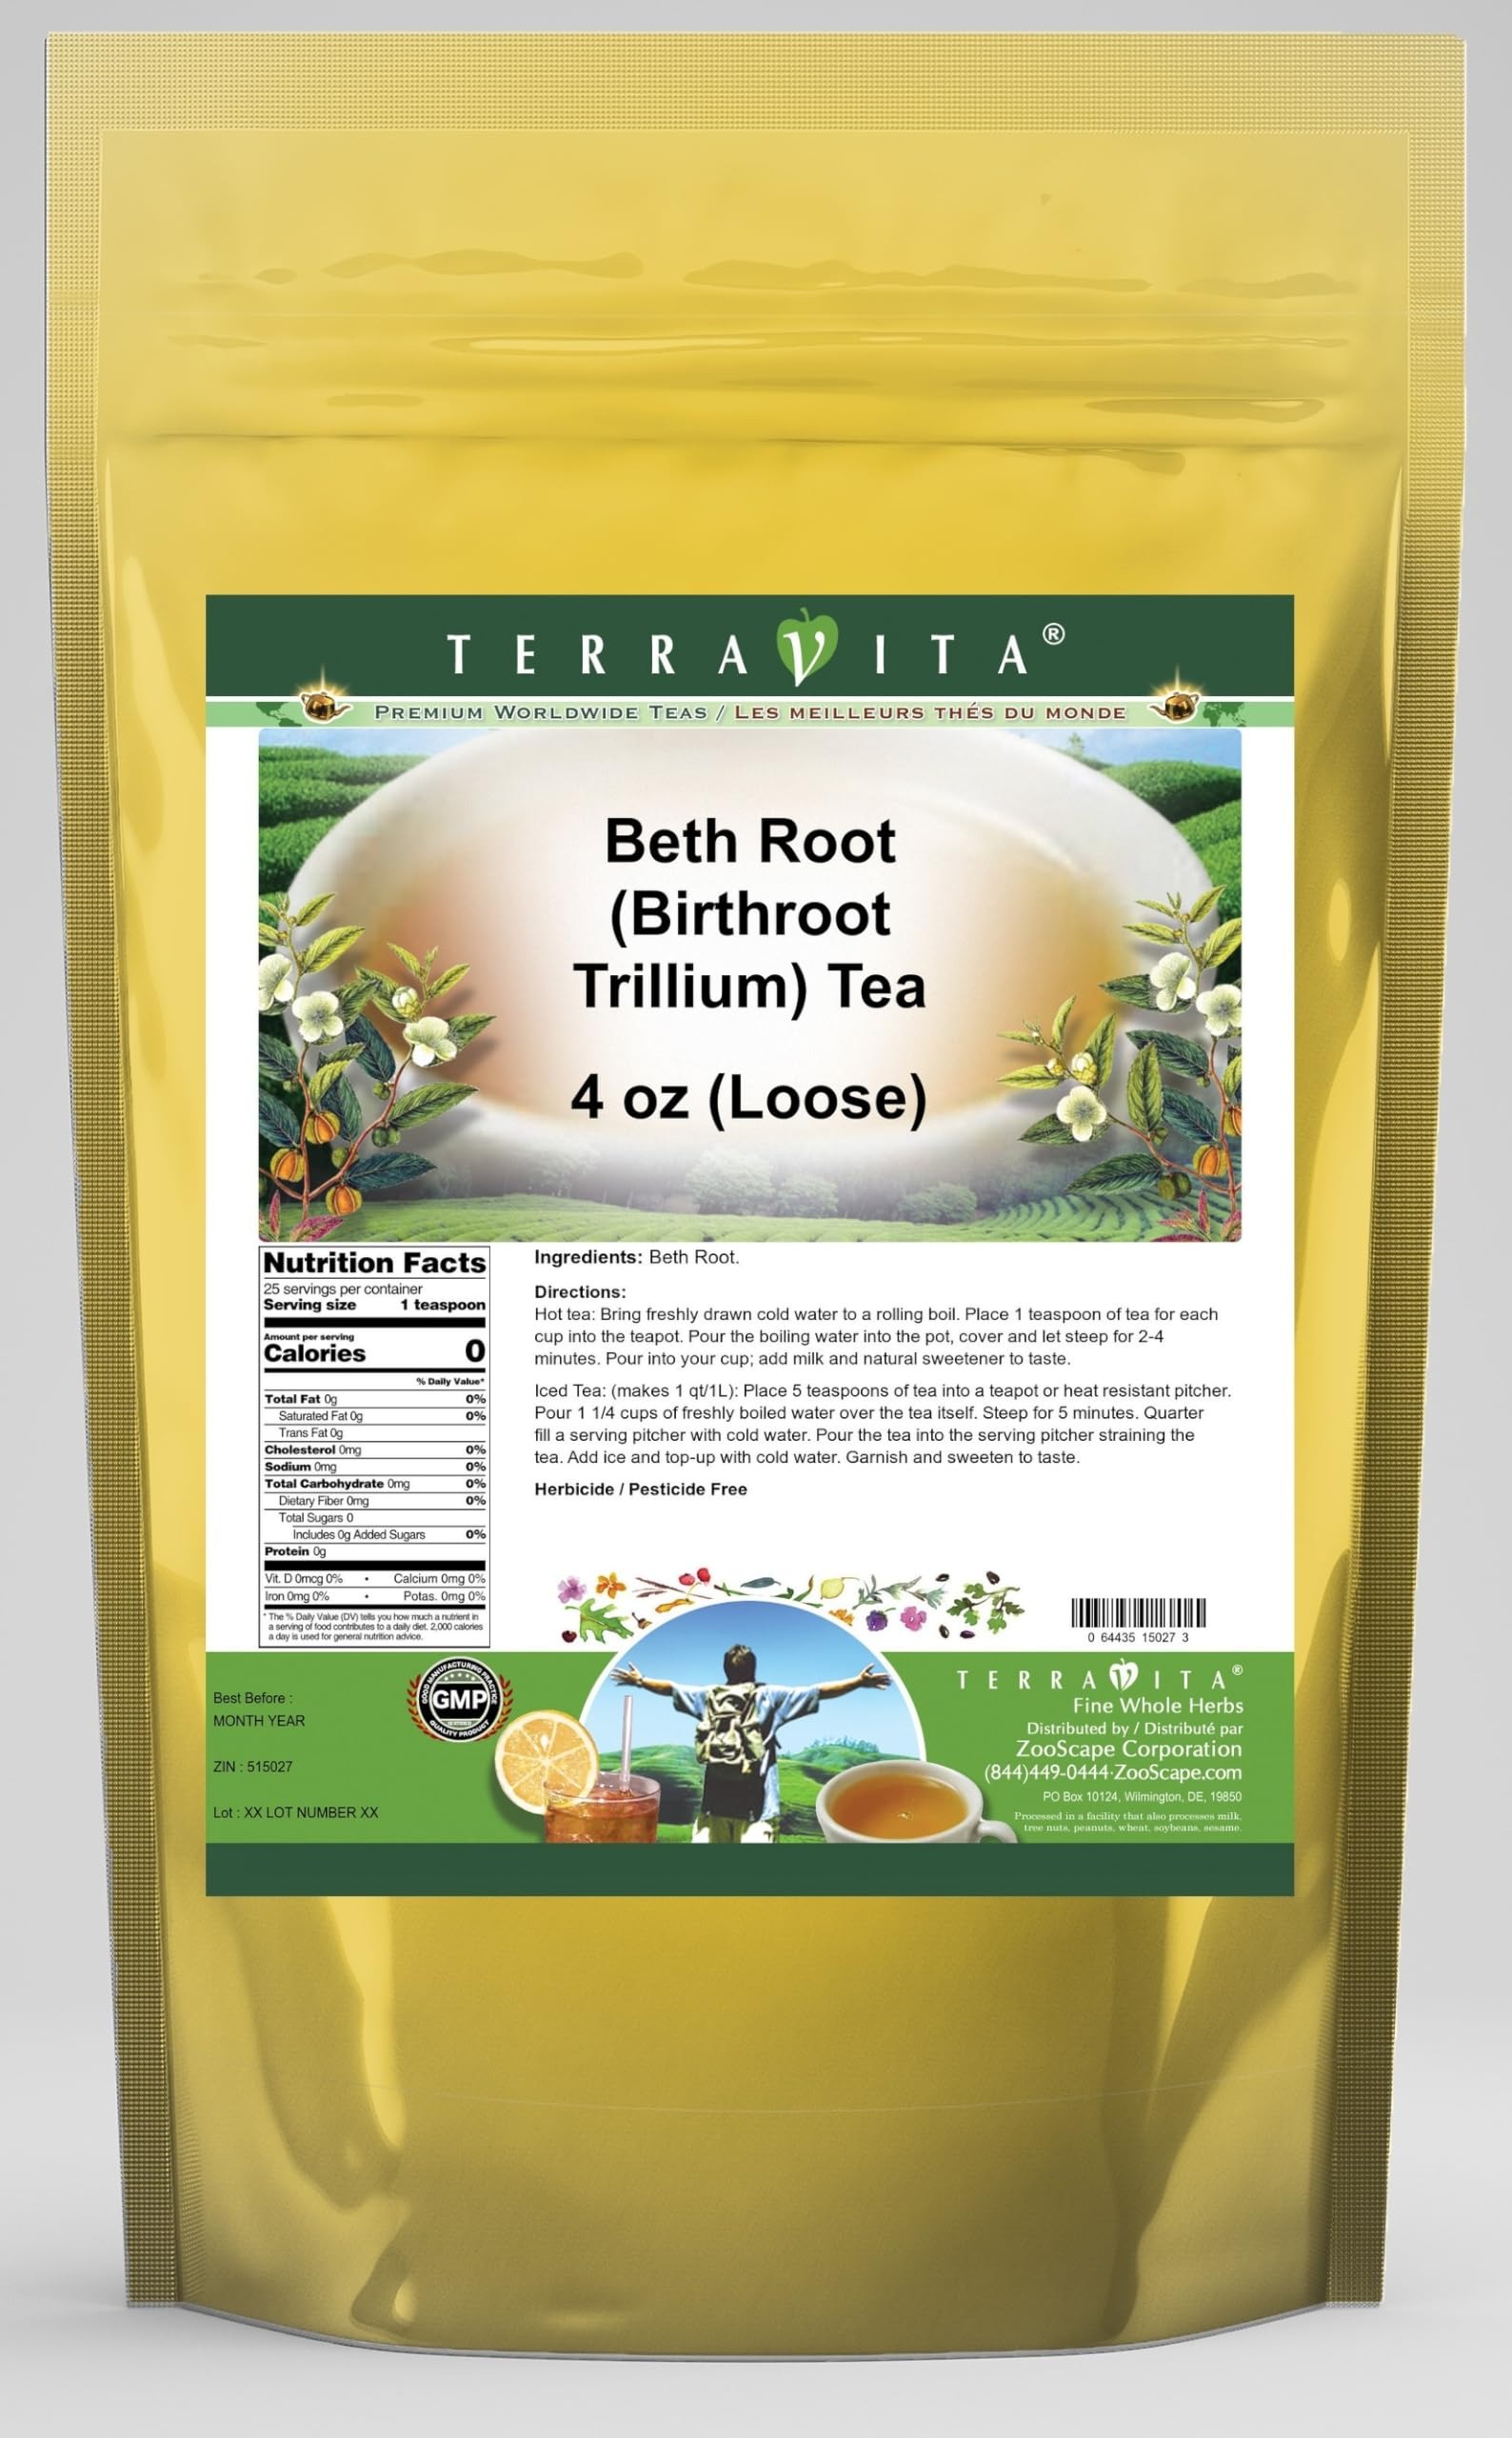
Item Name: Beth Root (Birthroot Trillium) Tea (Loose) (4 oz, ZIN: 515027) - 2 Pack
Bullet Point 1: Beth Root (Birthroot Trillium) Tea (Loose) (4 oz, ZIN: 515027)
Bullet Point 2: No fillers.
Bullet Point 3: Manufacturer: TerraVita
Bullet Point 4: Size: 4 oz
Bullet Point 5: Loose Leaf Herbal Tea - Packed in a convenient upright pouch!
Product Description: Beth Root (Birthroot Trillium) Tea (Loose) (4 oz, ZIN: 515027)<BR><BR>Packaged in the United States in a GMP certified facility (Good Manufacturing Practice).<BR><BR>No fillers.<BR><BR>Manufacturer: TerraVita<BR><BR>Size: 4 oz<BR><BR>Loose Leaf Herbal Tea - Packed in a convenient upright pouch!<BR><BR>Ingredients: Beth Root
Value: 8.0
Unit: Ounce

Price: 63.44